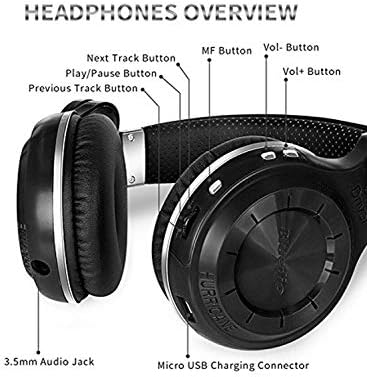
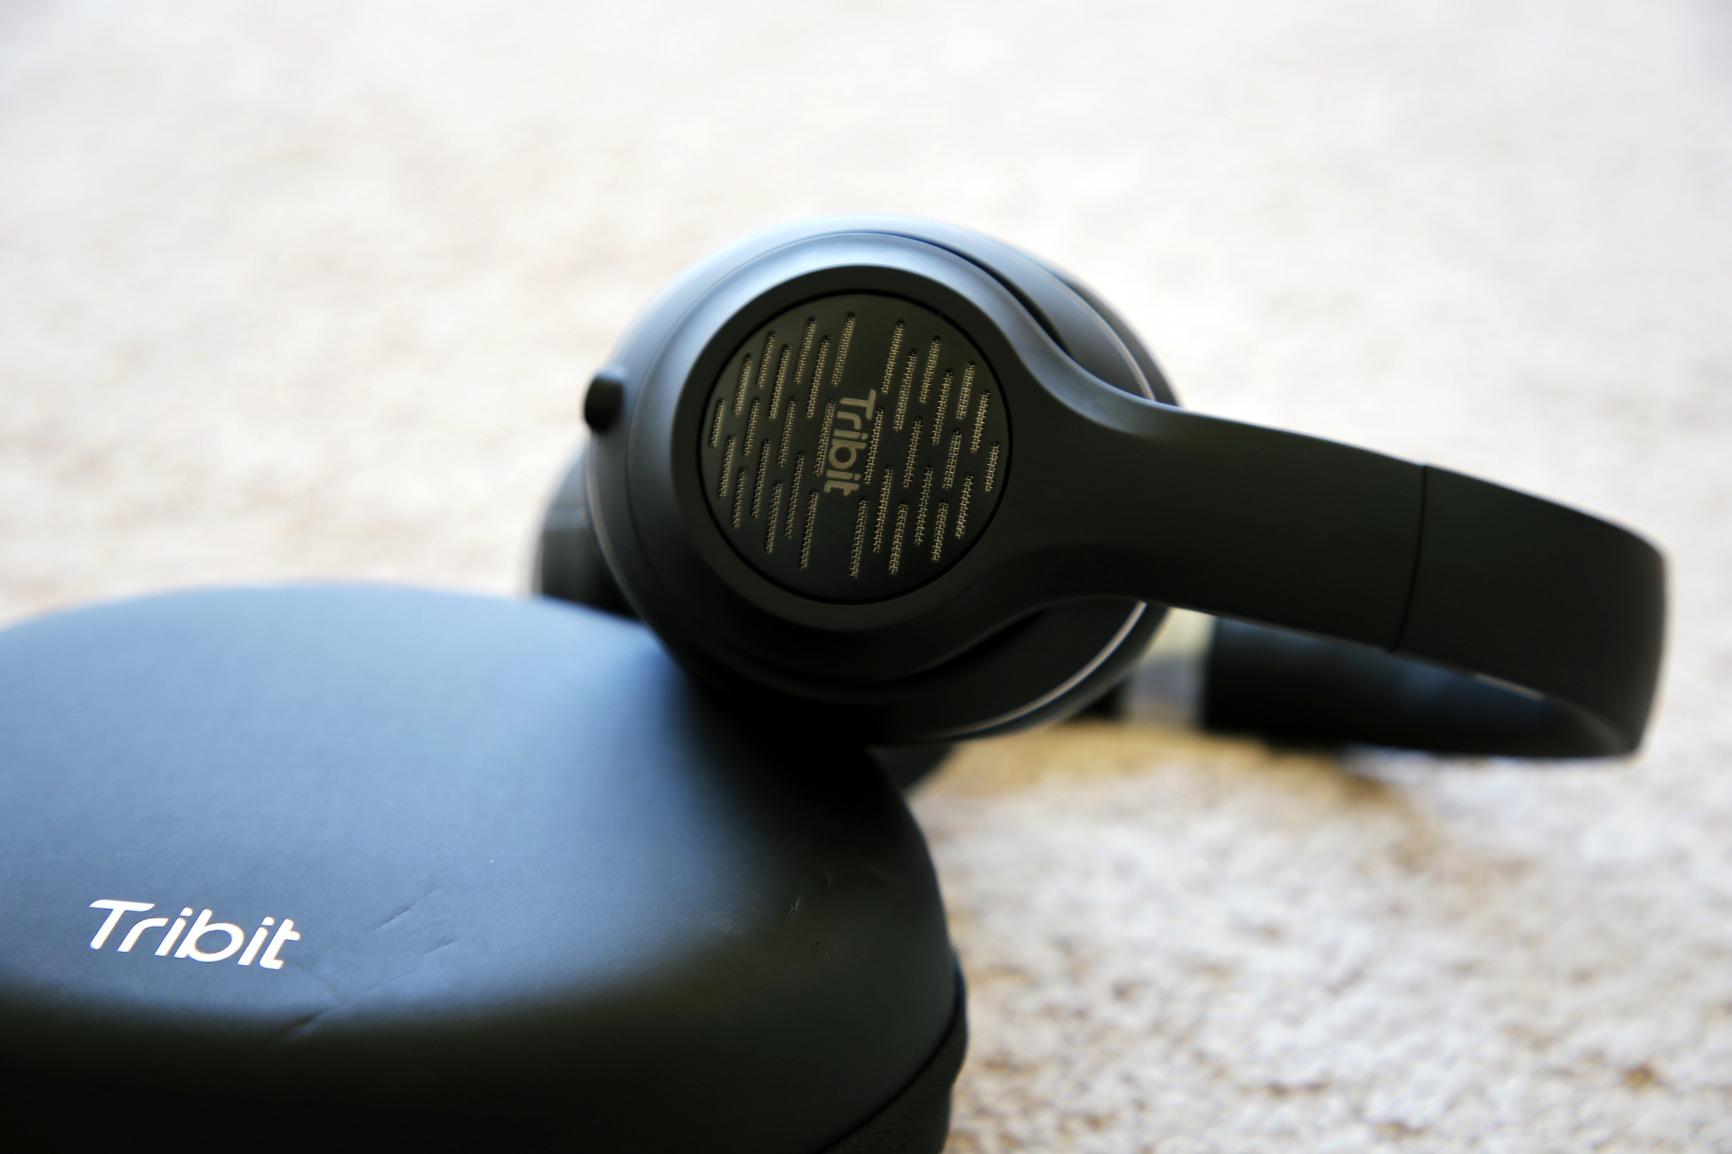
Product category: headphones
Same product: no